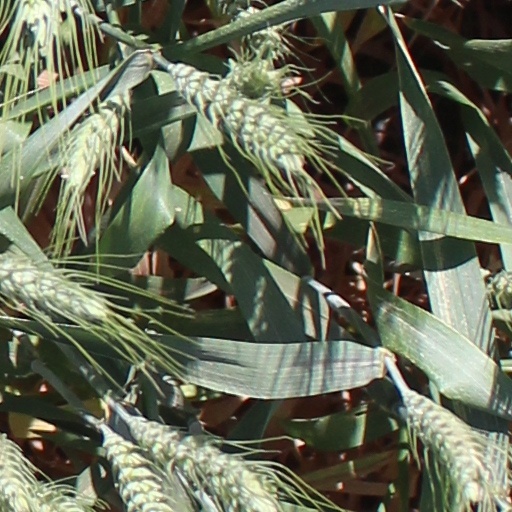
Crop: wheat